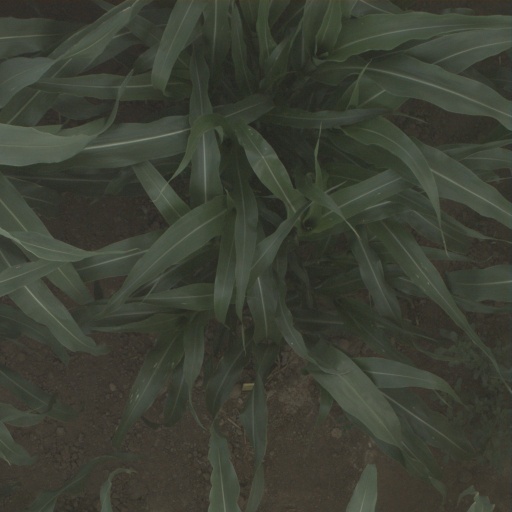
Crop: sorghum